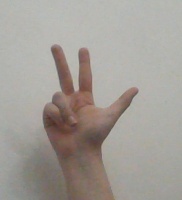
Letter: al